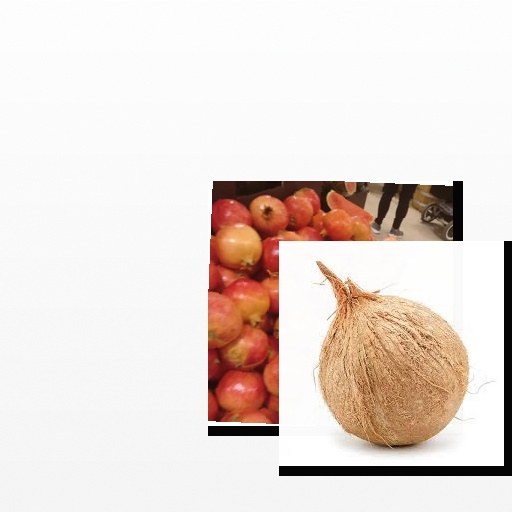
Food items: pomegranate, coconut